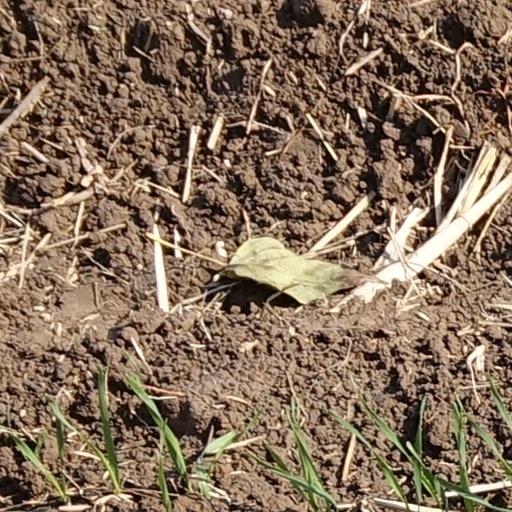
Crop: wheat